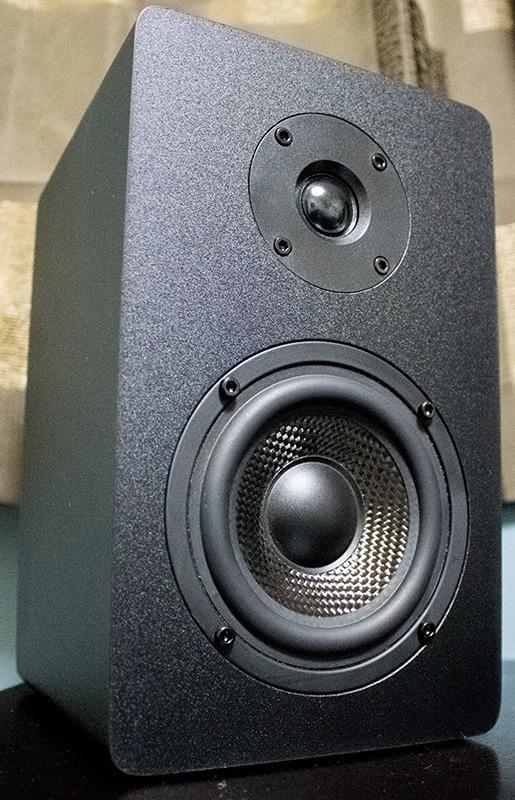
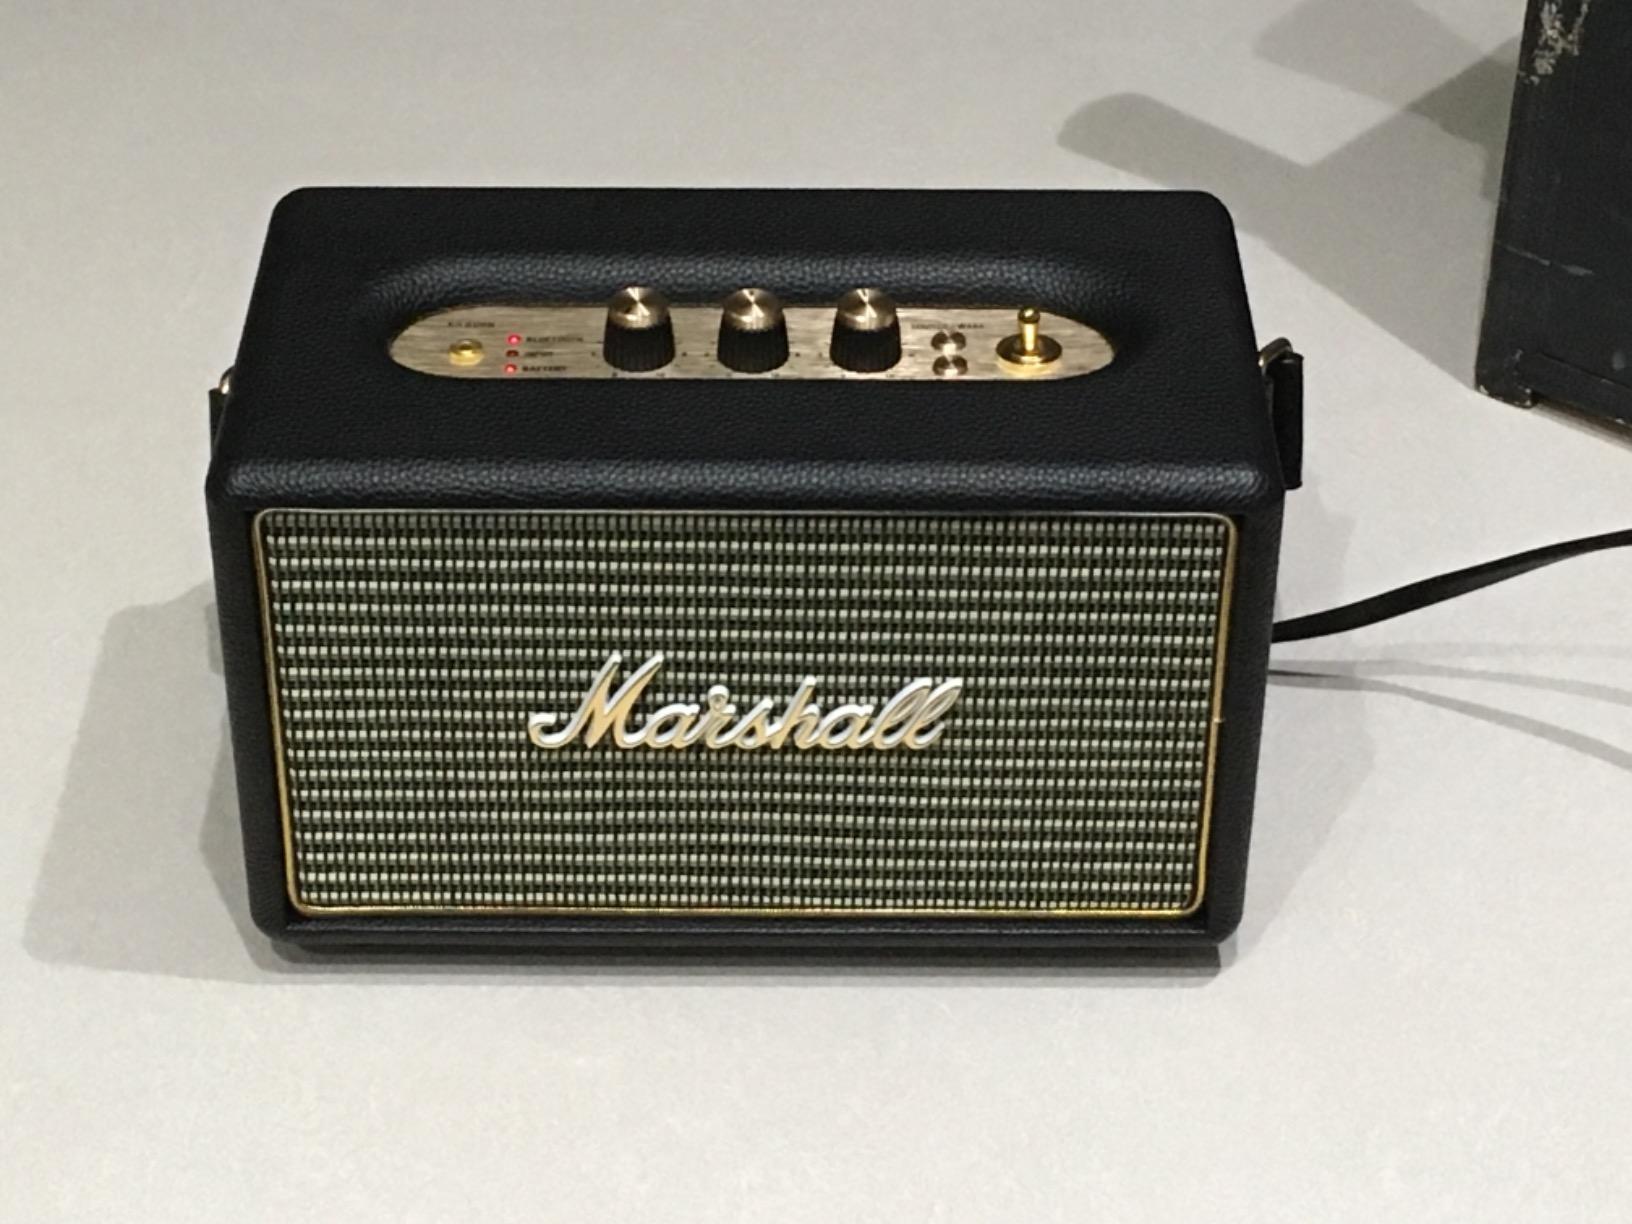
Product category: speaker
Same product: no